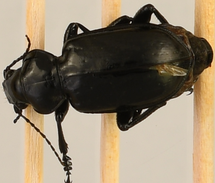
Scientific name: Calosoma affine
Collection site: Konza Prairie Agroecosystem NEON (KONA), plot KONA_007